The Iron Maiden

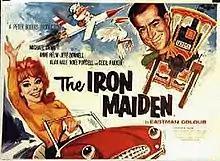
Film poster

The Iron Maiden is a 1963 British comedy film. The film was directed by Gerald Thomas, and stars Michael Craig, Anne Helm, Jeff Donnell and Alan Hale Jr. There are minor roles for "Carry On" stalwarts Jim Dale and Joan Sims, and the veteran actor Sam Kydd also appears with his then six-year-old son Jonathan Kydd. The film is known as The Swinging Maiden in America.